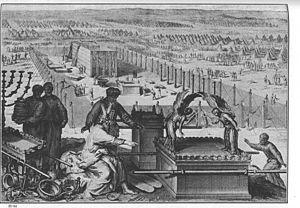
Le propitiatoire est le couvercle de l'Arche d'alliance. Le mot est une substantivation, antérieure à 1170, de l'adjectif latin, et français, qui qualifie toute action, dite propitiation, comme un sacrifice, ou tout monument visant à rendre propice, c'est-à-dire à s'attirer les faveurs ou la clémence de la divinité, de la puissance ou de l’autorité morale qu’on veut honorer ou dont on veut commémorer le souvenir, la force ou l’importance.